Al Ahly SC

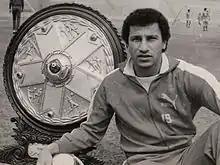
El Khatib with the 1976–77 League championship

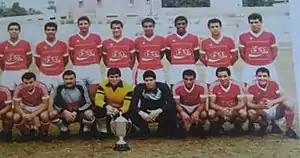
Al Ahly Players with the 1982 CAF Champions League

In the first edition of the Egyptian Premier League, held for the first time in 1948, Al Ahly won the first match 5–0 against Greek Alexandria. Ahmed Makkawi scored the first goal for Al Ahly in the history of the competition in the 11th minute. The first team to represent Al Ahly in the competition was composed of: Kamal Hamed – Abdulaziz Hamami – Muhammad Abu Habajah – Abdel Moneim Shatara – Sayed Othman – Hilmi Abu Al-Moaty – Fouad Sedki – Muhammad Lheta – Ahmed Mekkawi – Saleh Selim – Fathi Khattab. Mokhatr al Tetsh led Al Ahly to win the first championship in the club's history as a player and also led the club to win the first league in the club's history as a manager, achieving a double of the league and the cup for the first time after defeating Zamalek 3–1 in the 1949 King Farouk Cup final. Toto, Hussein Madkour and Fathi Khattab scored for Al Ahly.